National Revolutionary Army

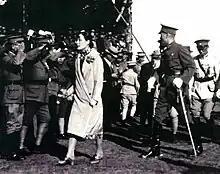
Chiang Kai-shek and Soong Mei-ling reviewing troops during the Second Sino-Japanese War.

The National Revolutionary Army (NRA) maintained a complex hierarchical structure throughout its existence. The following order of battle outlines the general unit organisation of the NRA. It is important to note that units were not always directly subordinate to the one immediately above; for instance, an Army Regiment might report directly to an Army Group without an intervening Corps-level command.